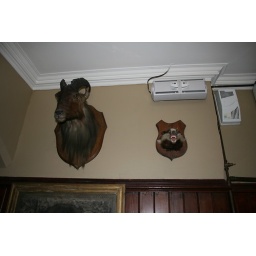
stuffed animal heads in toilets of castle leslie